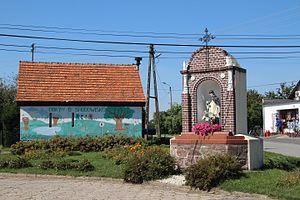
Puszyna est une localité polonaise de la voïvodie d'Opole et du powiat de Nysa.